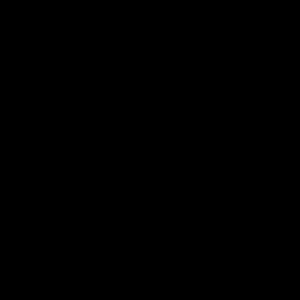
Animal Liberation Front
Logo for ALF
Animal Liberation Front er en international organisation af dyreretaktivister, som ofte bruger direkte aktion i deres arbejde. Den danske afdeling hedder Dyrenes Befrielsesfront. Deres aktioner består involverer at fjerne dyr fra laboratorier og pelsfarme, samt at sabotere de selskaber som udøver dyremishandling for at forhindre, at selskabet fortsætter sit arbejde.